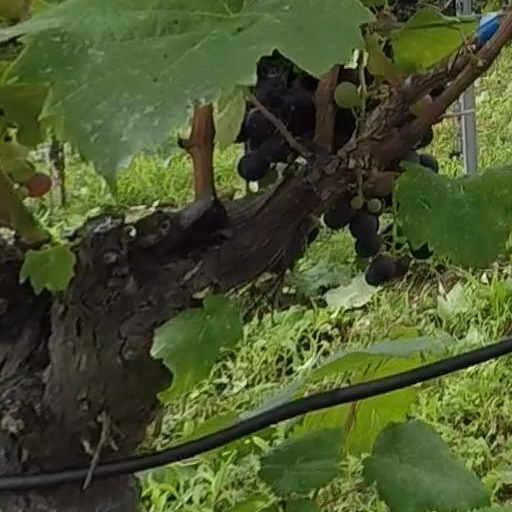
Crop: grape